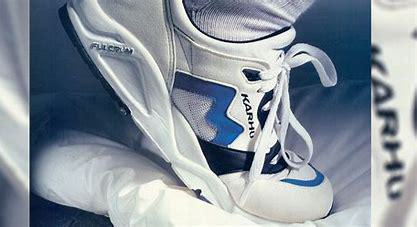
Brand: Karhu
Model: 100